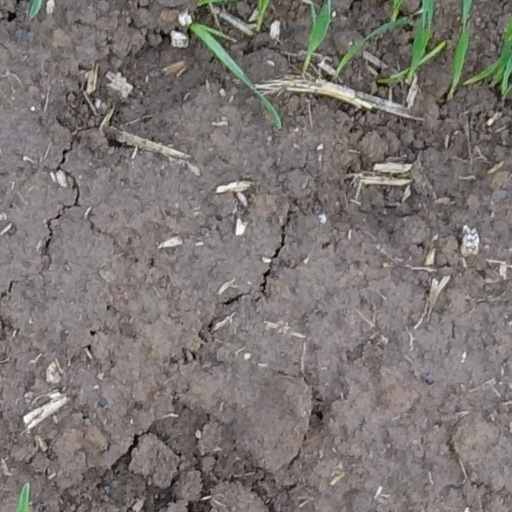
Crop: wheat